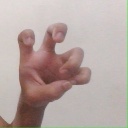
अक्षर: छ